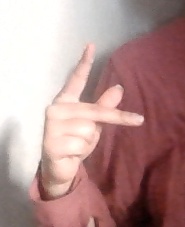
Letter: dha